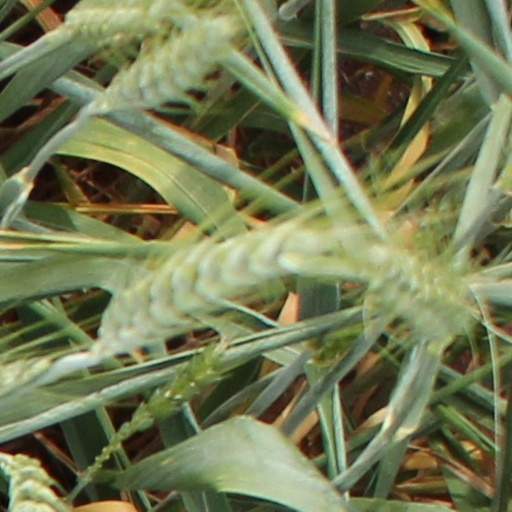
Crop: wheat